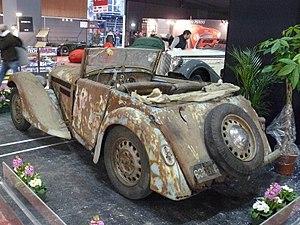
Georges Irat MDU 1937 à Rétromobile 2012
Georges Irat est un constructeur automobile français, spécialisé dans les voitures sportives. Son activité s'est étendue de 1921 à 1953. Son slogan était « La voiture de l'élite ».